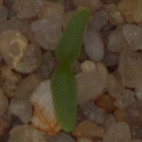
Label: sugar_beet